Geoncheonri Formation

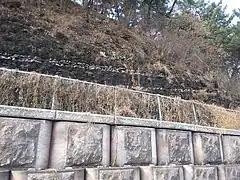

The Geoncheonri Formation is an Early Cretaceous (Aptian-Albian) geologic formation of the Hayang Group in the Gyeongsang Basin of southeast South Korea. Fossil ornithopod tracks, as well as fossils of "Kirgizemys" have been reported from the lacustrine siltstones and mudstones of the formation.